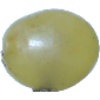
Label: Grape White 1